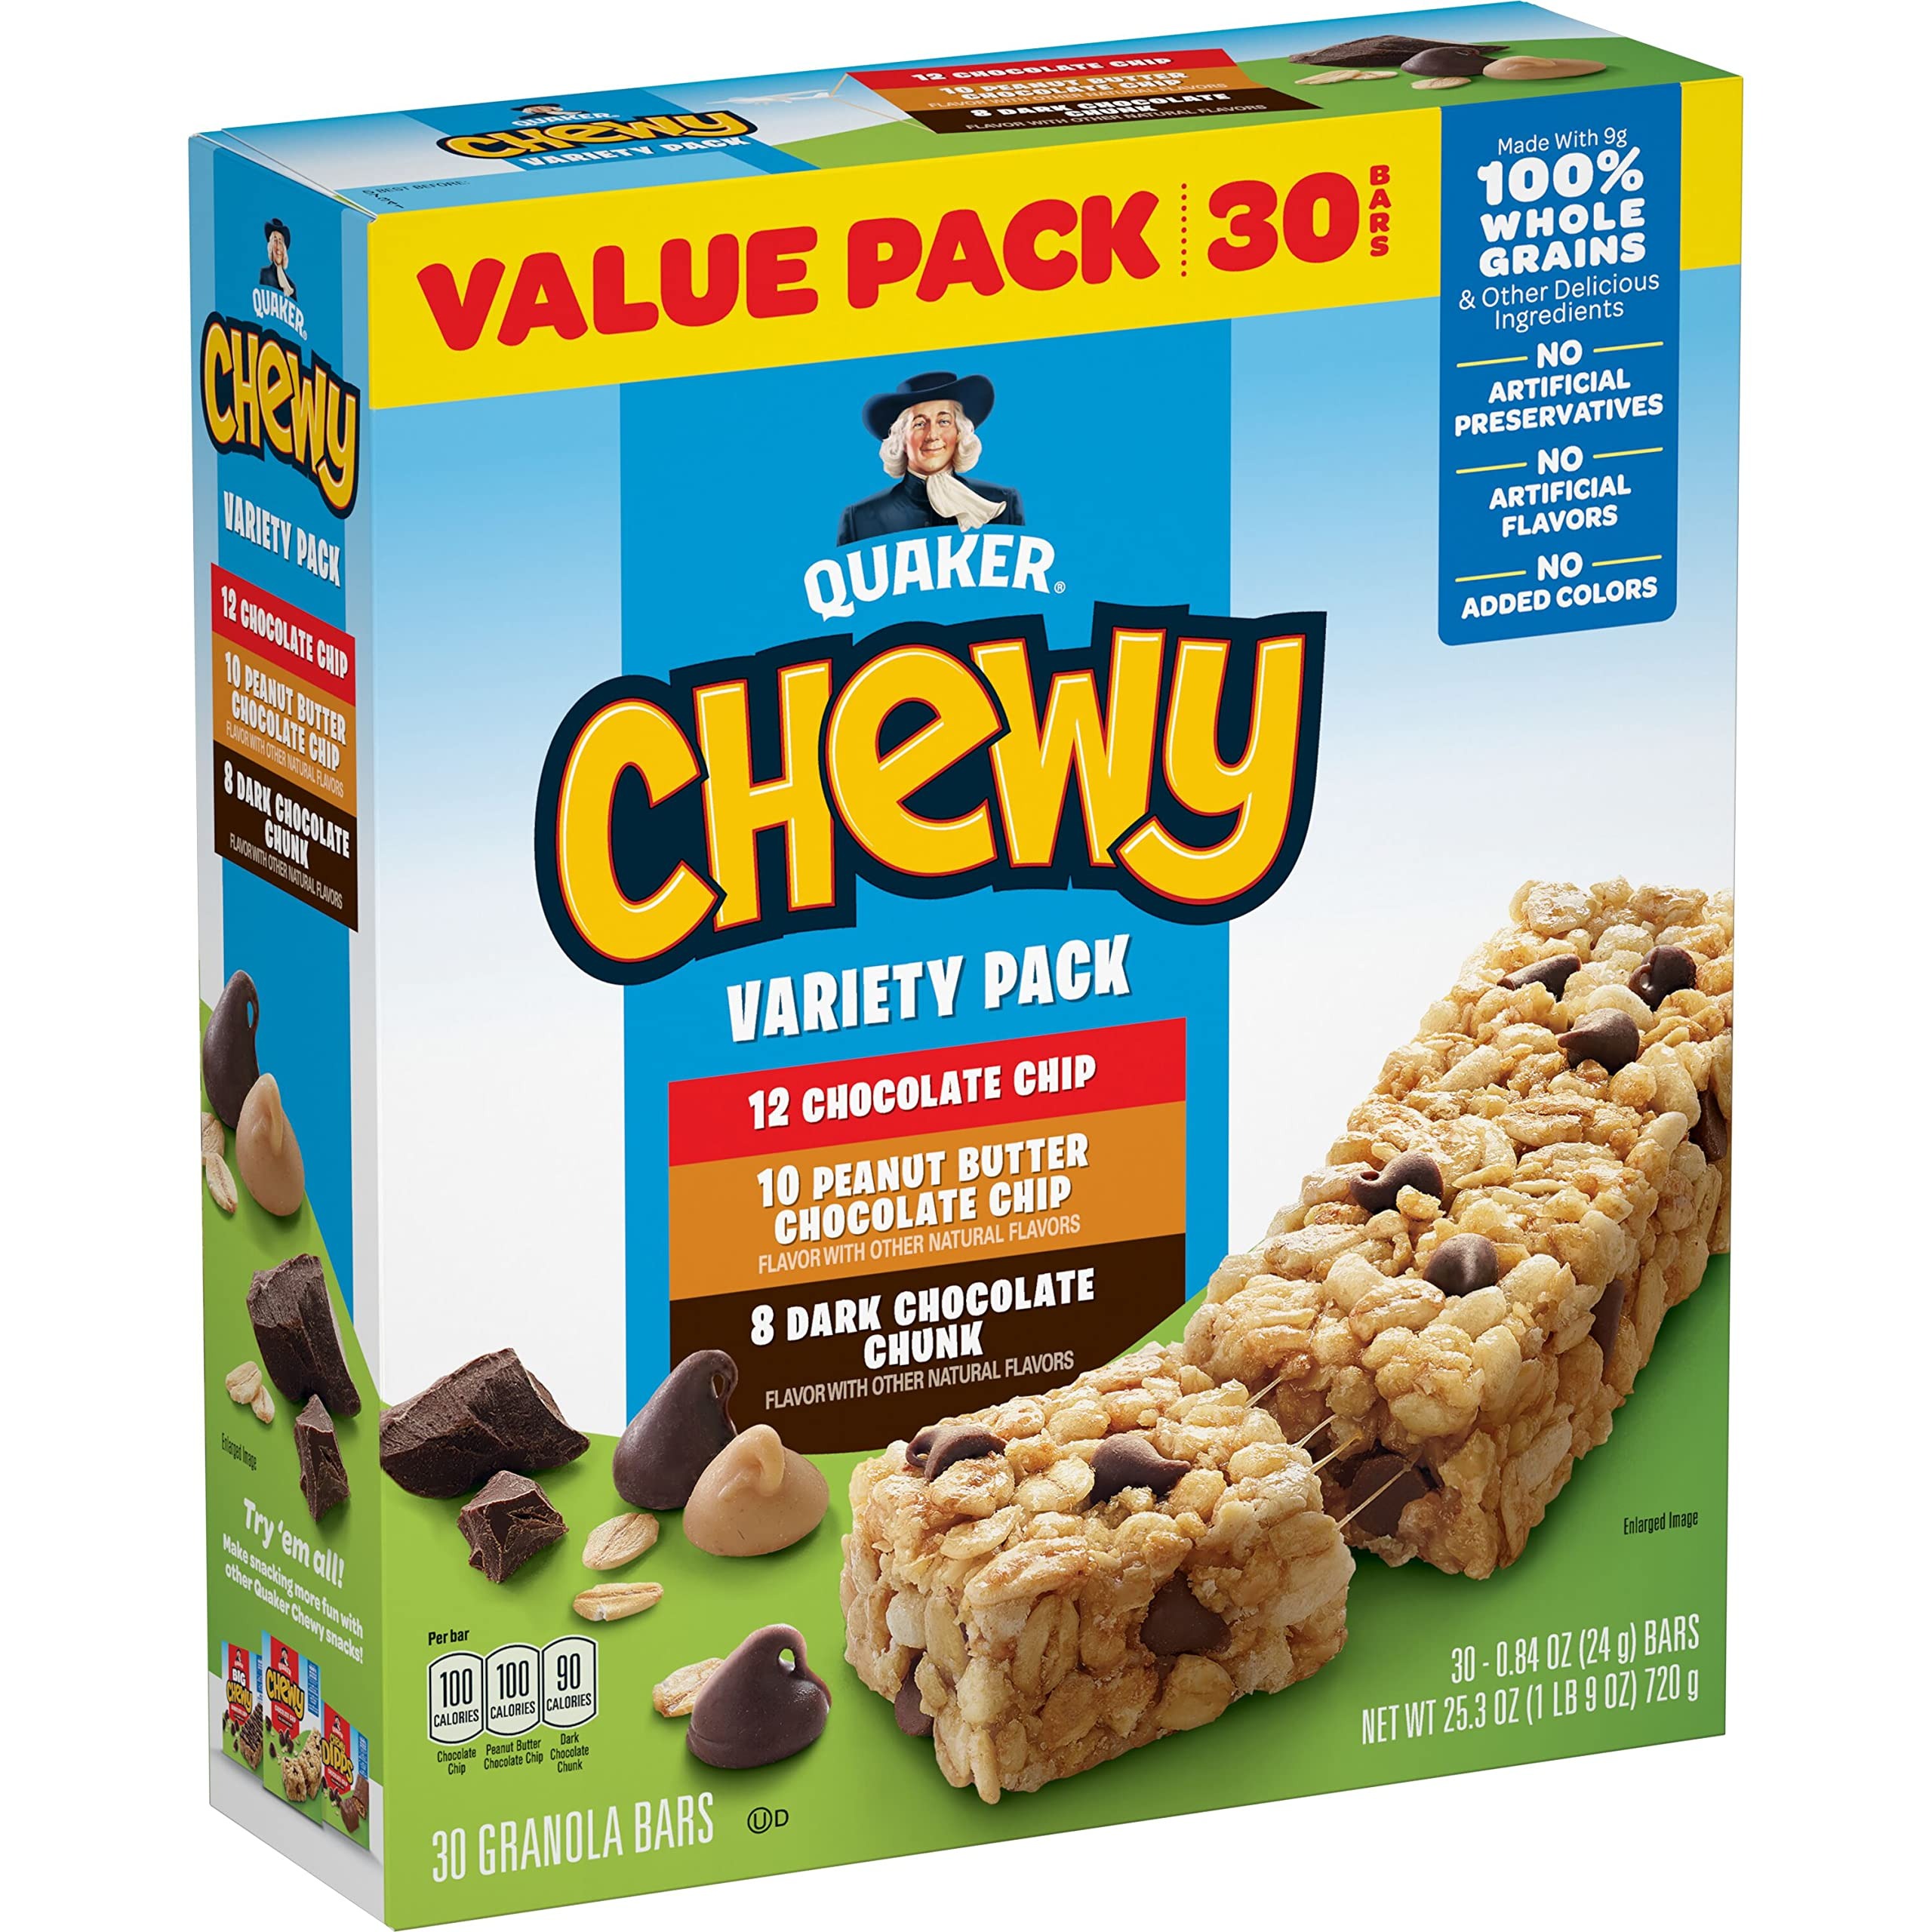
Item Name: Chewy Variety Pack 30ct
Value: 30.0
Unit: Count

Price: 7.99